17 August 2005 Baghdad bombings

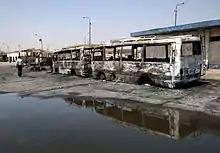
Bombed buses at the Nahda bus station

The 17 August 2005 Baghdad bombings was a terrorist attack that occurred when three powerful car bombs ripped through civilian targets in central Baghdad, killing 43 people and injuring 76.